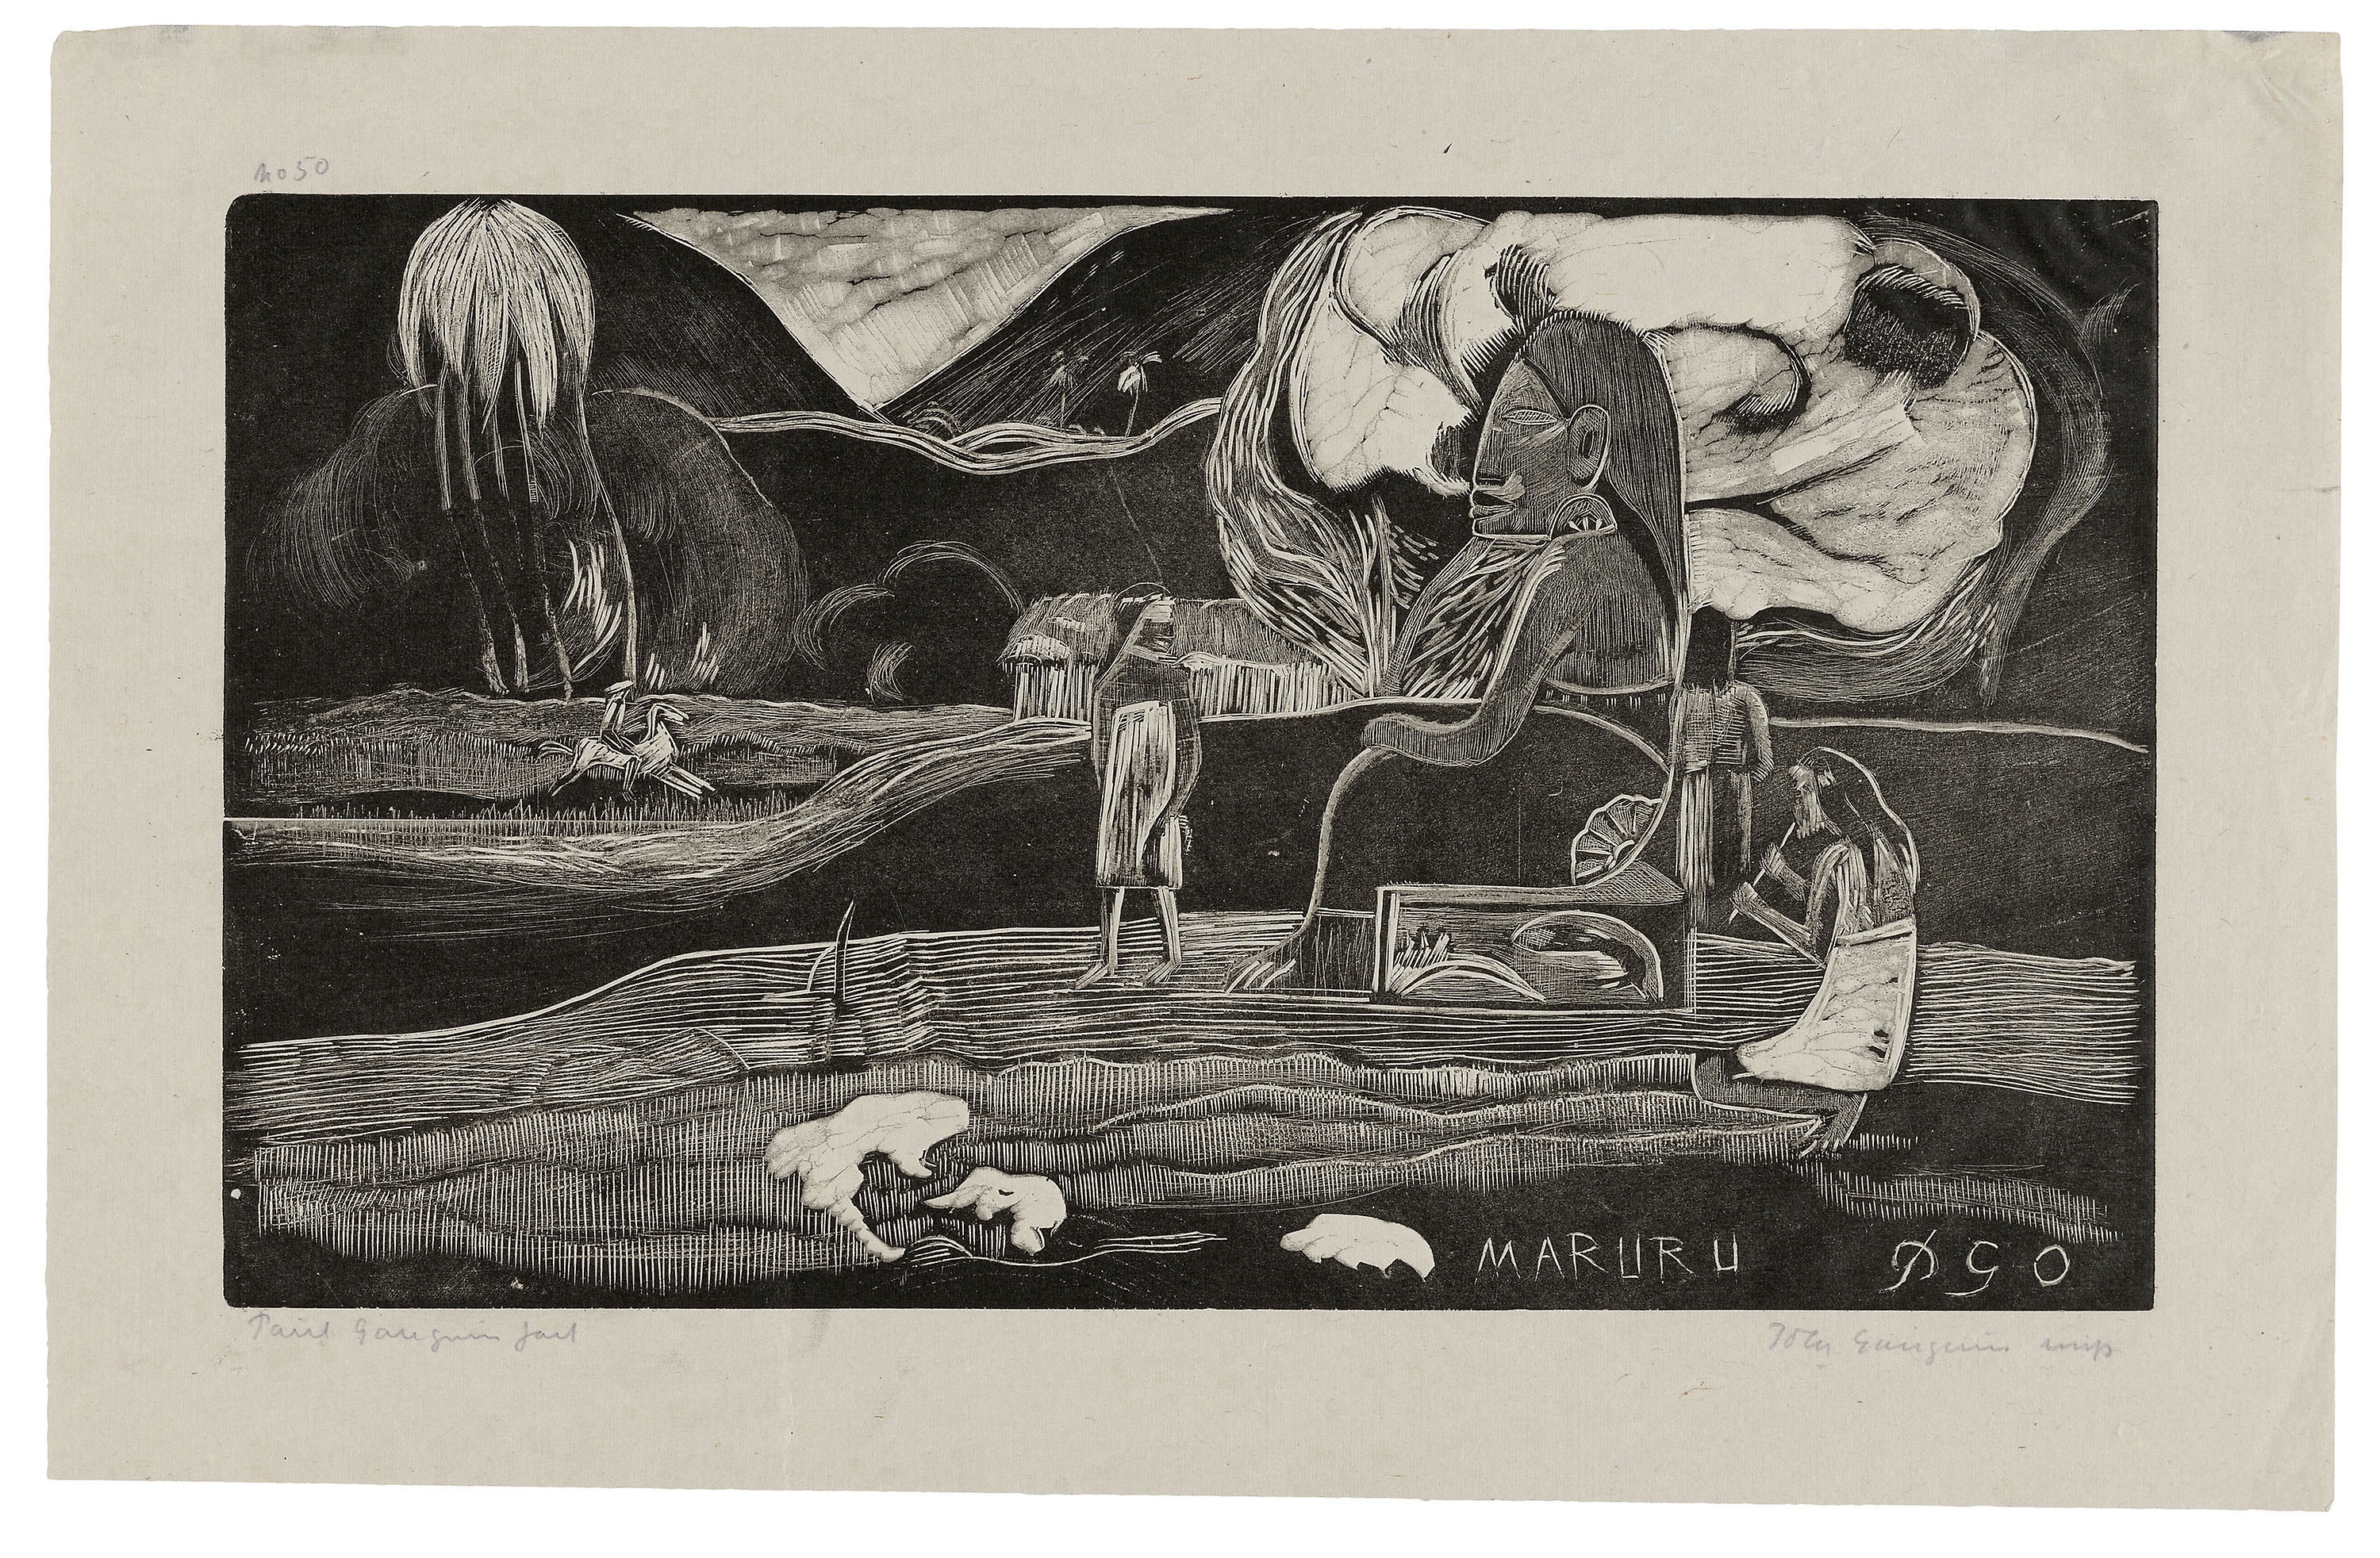
art, black and white, artwork, illustration, painting, stock photography, printmaking, monochrome, drawing, picture frame, monochrome photography, visual arts, modern art